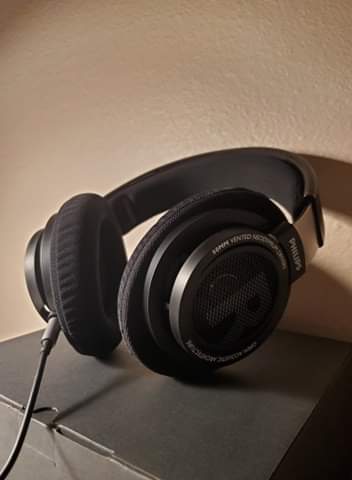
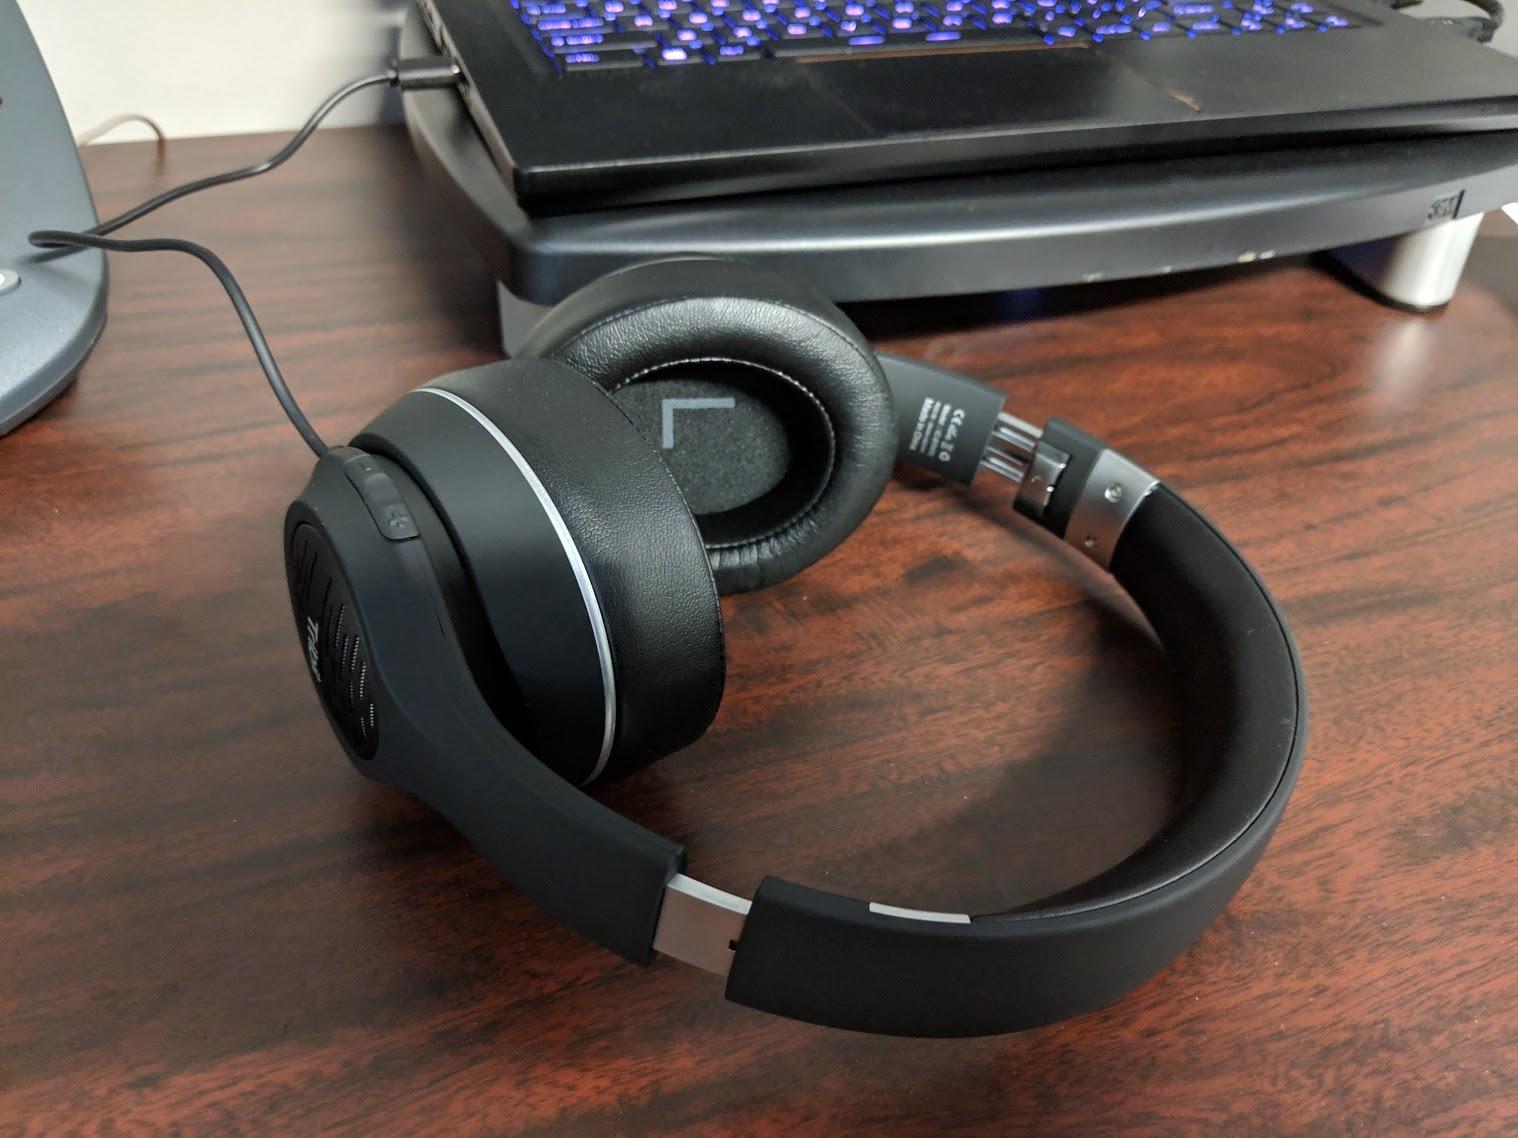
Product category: headphones
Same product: no